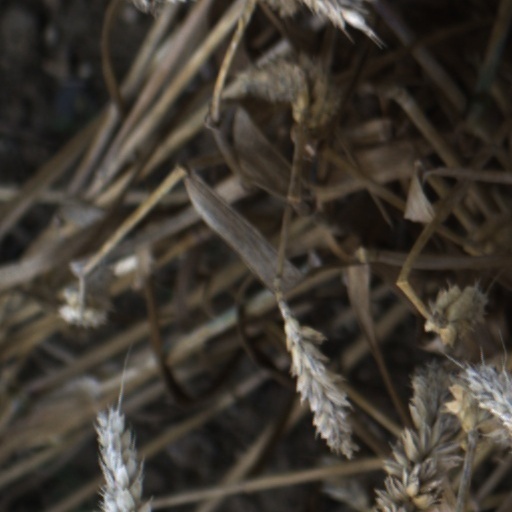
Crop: wheat